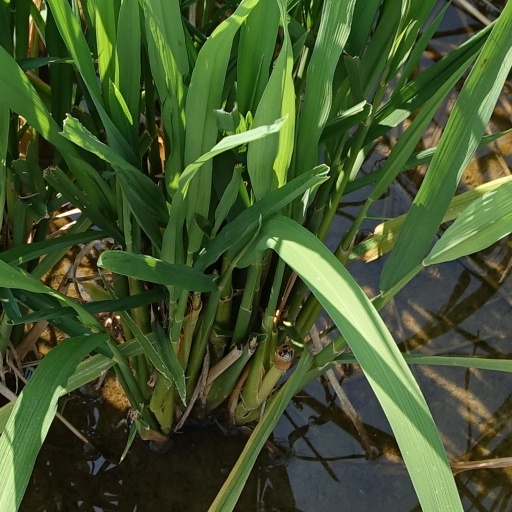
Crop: rice